Leroy Keener House

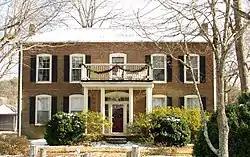
Thomas F Hunt- Owner

The Leroy Keener House also known as the Keener-Hunt House is a historic home located at 3506 Woodlawn School Road in Knoxville, Tennessee, United States. Designed in the Federal style, the house was built in 1842 by Leroy Keener. Leroy was an early Knox County farmer. It was listed on the National Register of Historic Places in 1997 for its architecture and role in the area's early settlement.